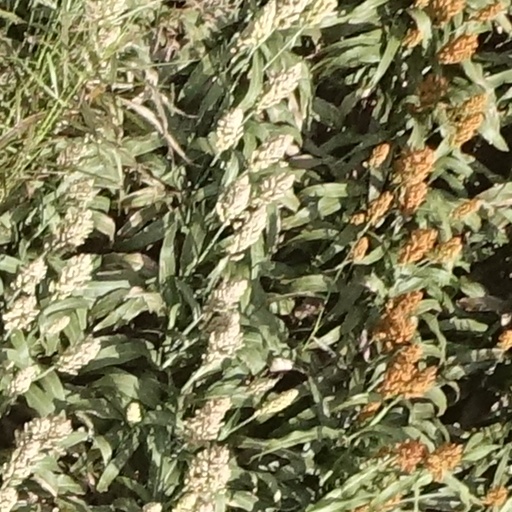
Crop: sorghum